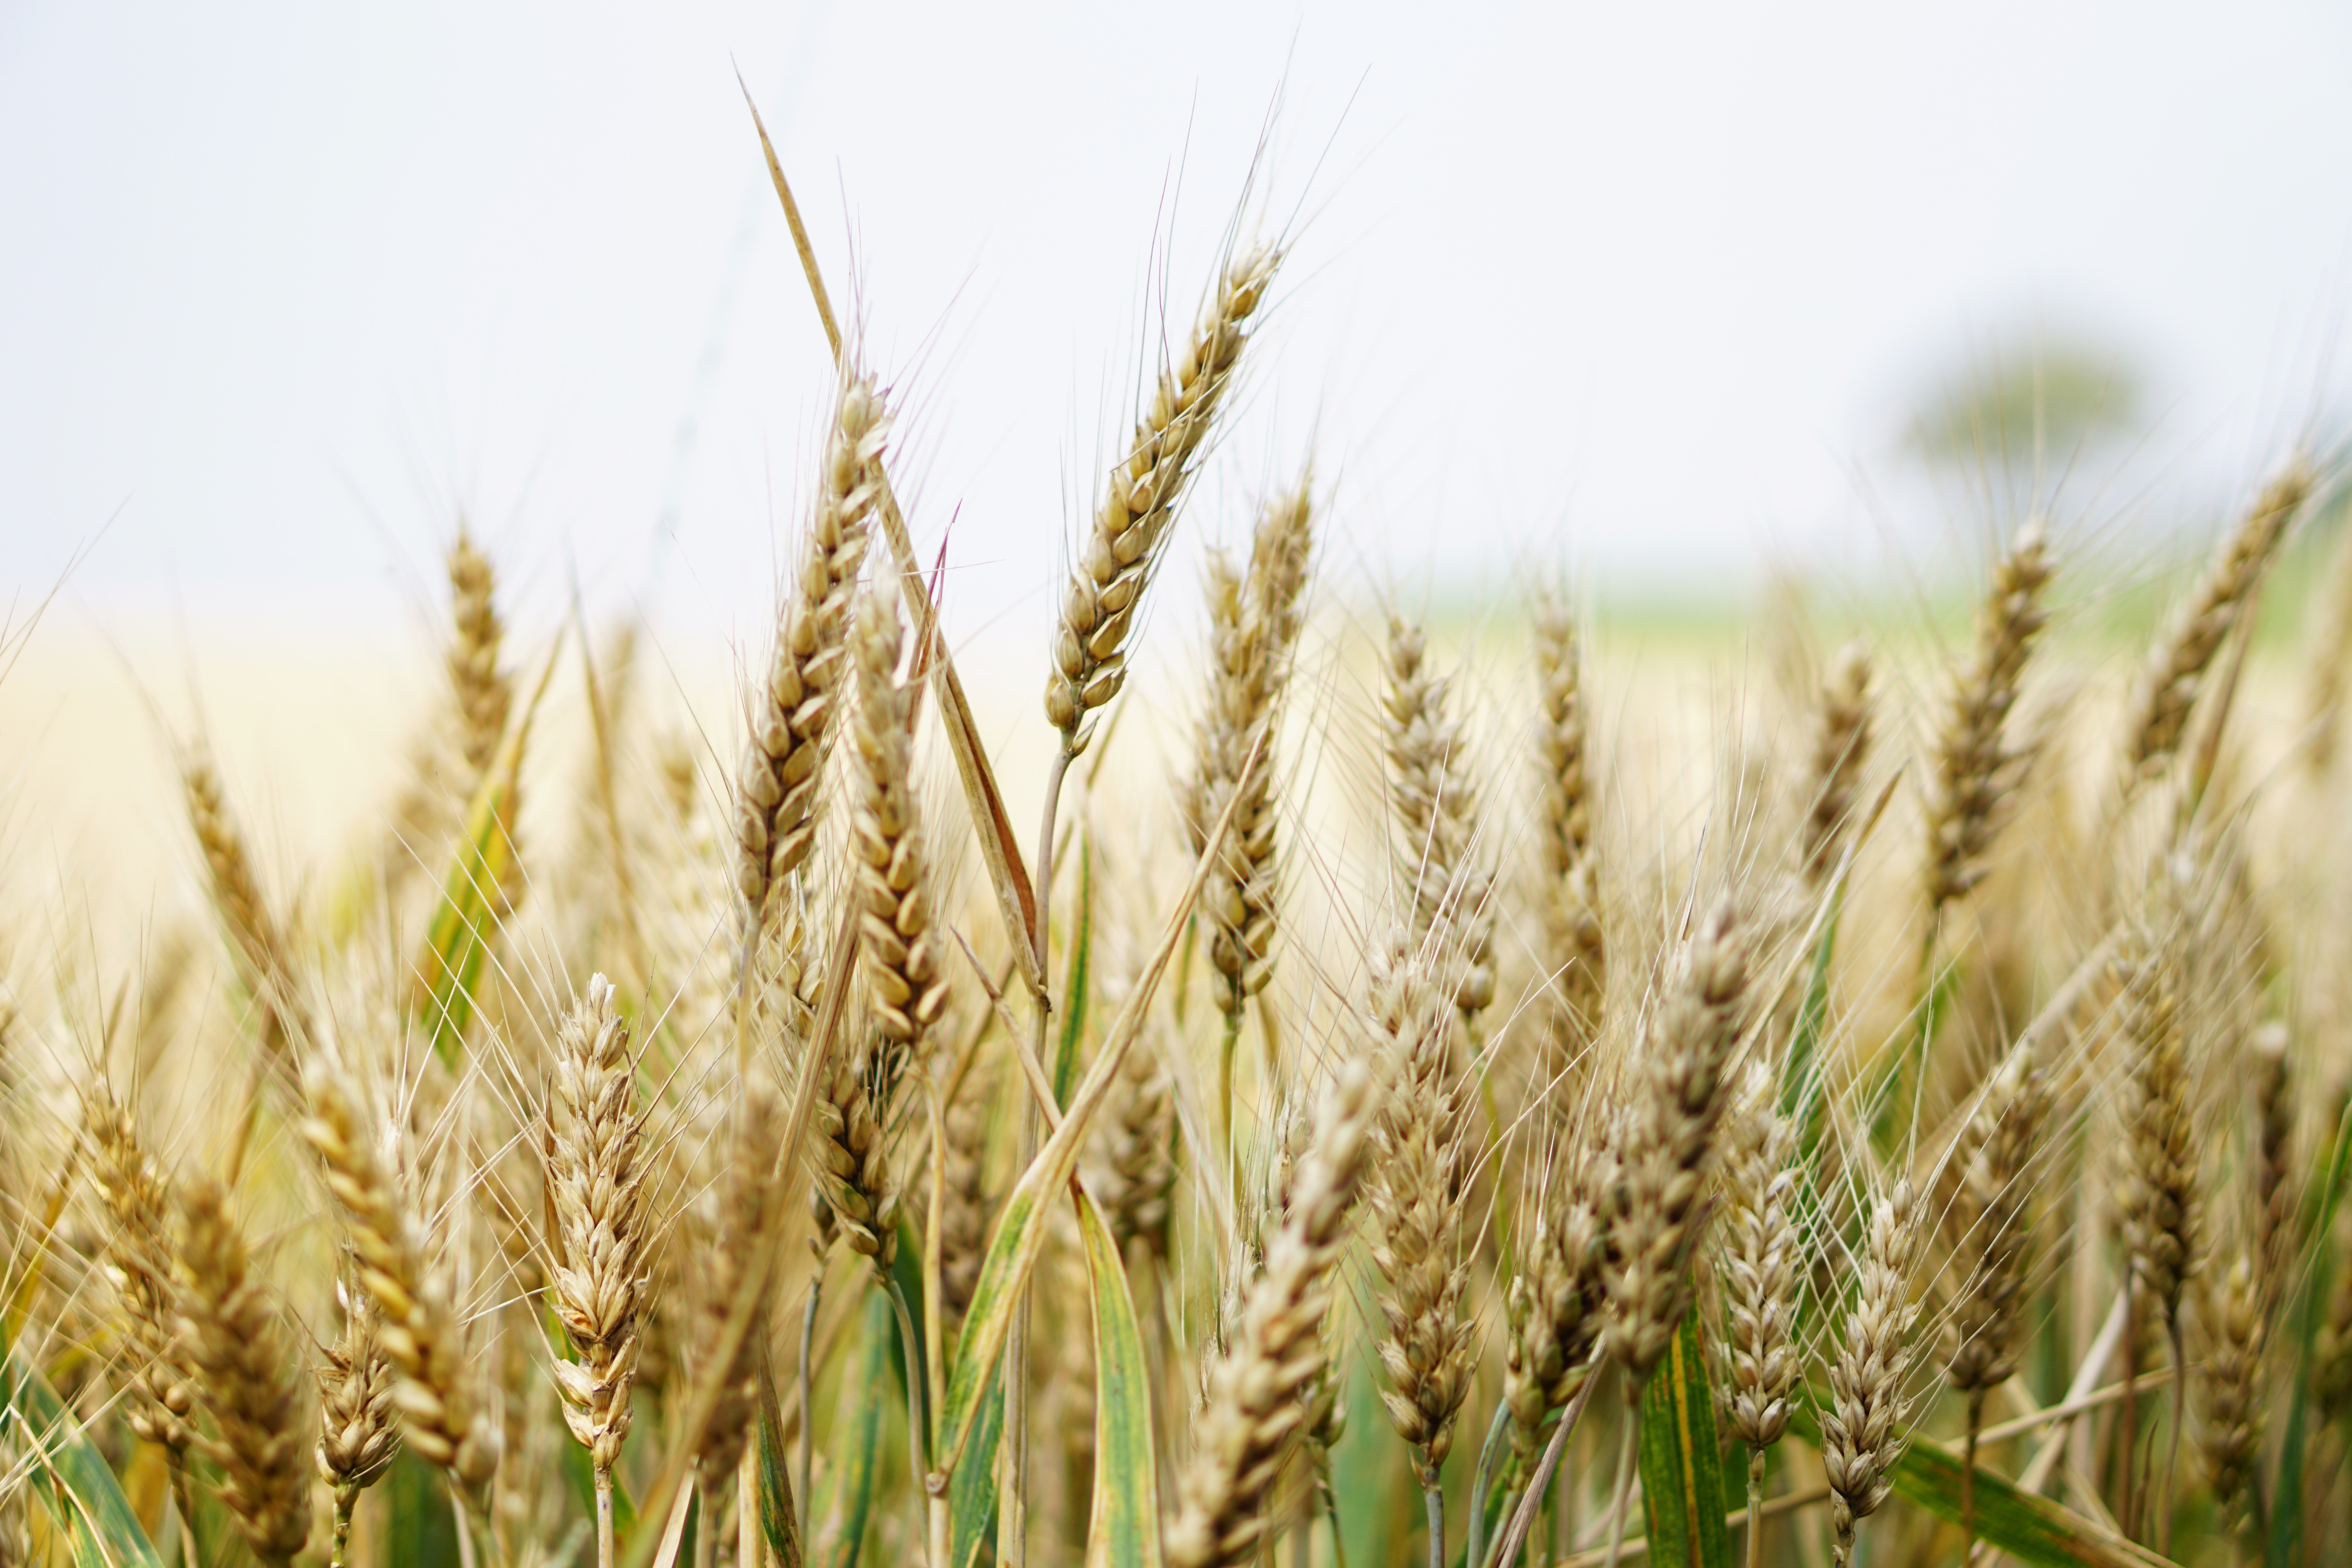
landscape, nature, grass, light, plant, sky, sun, field, barley, wheat, grain, summer, food, crop, agriculture, lighting, spike, cereal, wheat field, thanksgiving, clouds, grassland, shrubs, rye, cornfield, cereals, mood, arable, airy, golden yellow, flowering plant, ease, halm, shadow play, commodity, emmer, triticale, hordeum, grass family, plant stem, land plant, food grain, einkorn wheat